List of California native plants

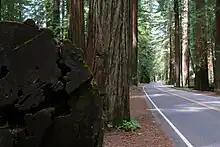
Coast redwood ("Sequoia sempervirens")

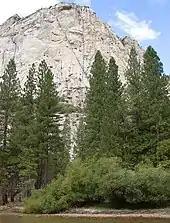

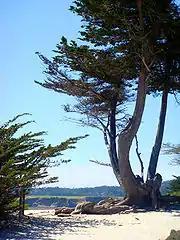
Monterey cypress, Carmel

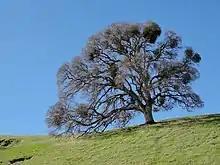
Valley oak near Mount Diablo.

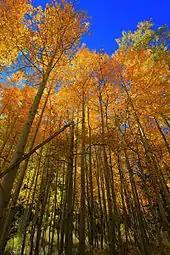

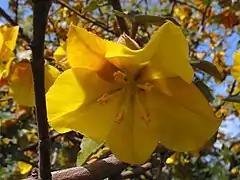
"Fremontodendron californicum" (California flannelbush)

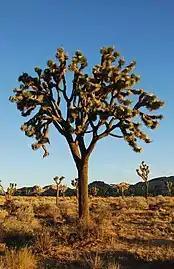
A Joshua tree in Joshua Tree National Park

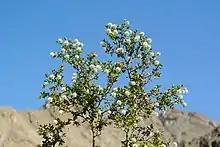
Creosote bush ("Larrea tridentata")

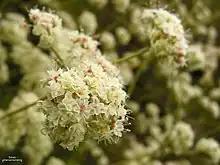
"Eriogonum fasciculatum" (California buckwheat)

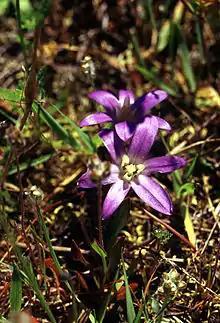

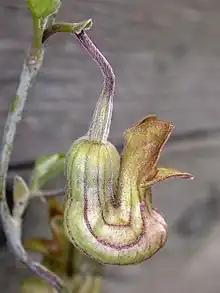

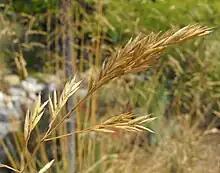

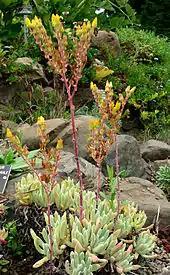

Some California native plants are in rapid decline in their native habitat due to urban sprawl, agriculture, overgrazing, recreational impacts, pollution, and invasive non-native species (invasive exotics) colonization pressures (animals and other kingdoms of life, as well as plants).